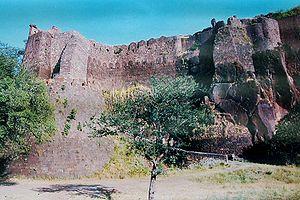
Aceyr-Ghor est un fort situé dans les montagnes de Satpura. Il est situé à 18 kilomètres au nord de Burhanpur.